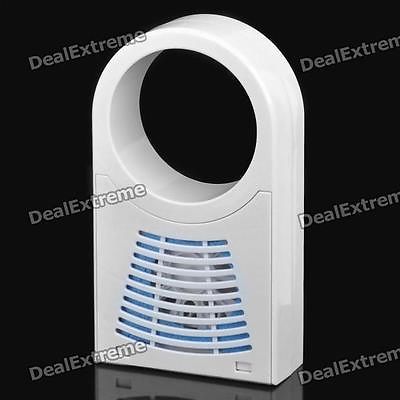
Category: fan